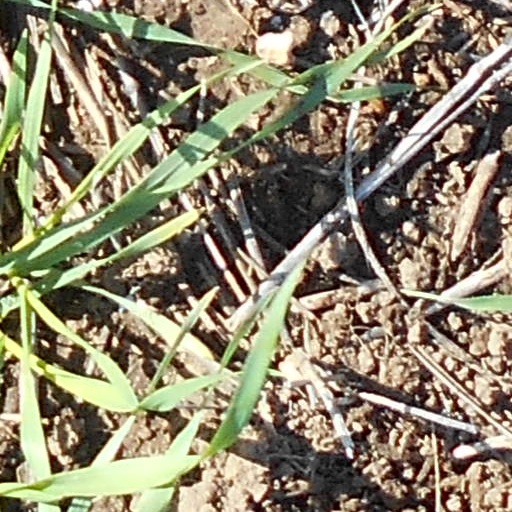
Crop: wheat